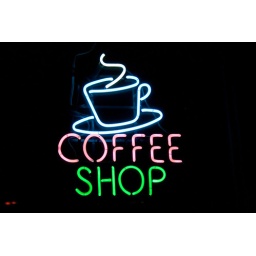
Neon sign in the window of Cozy Cafe